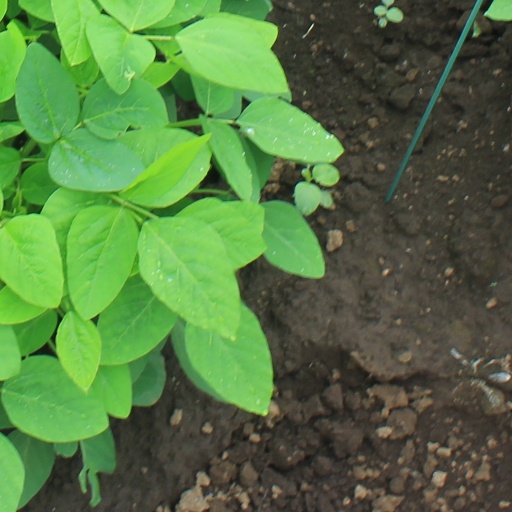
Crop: soybean